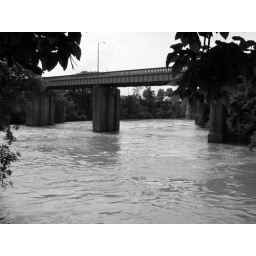
bridge over barren river